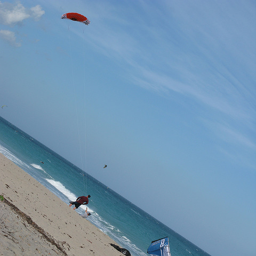
Someone is flying a kite at the beach.
Flying kite gliding in the air on a beach side.
a man on the beach playing with a kite
A man in black stands on a beach as a kite is far away in the blue sky.
A person is flying a kite on a sandy beach.